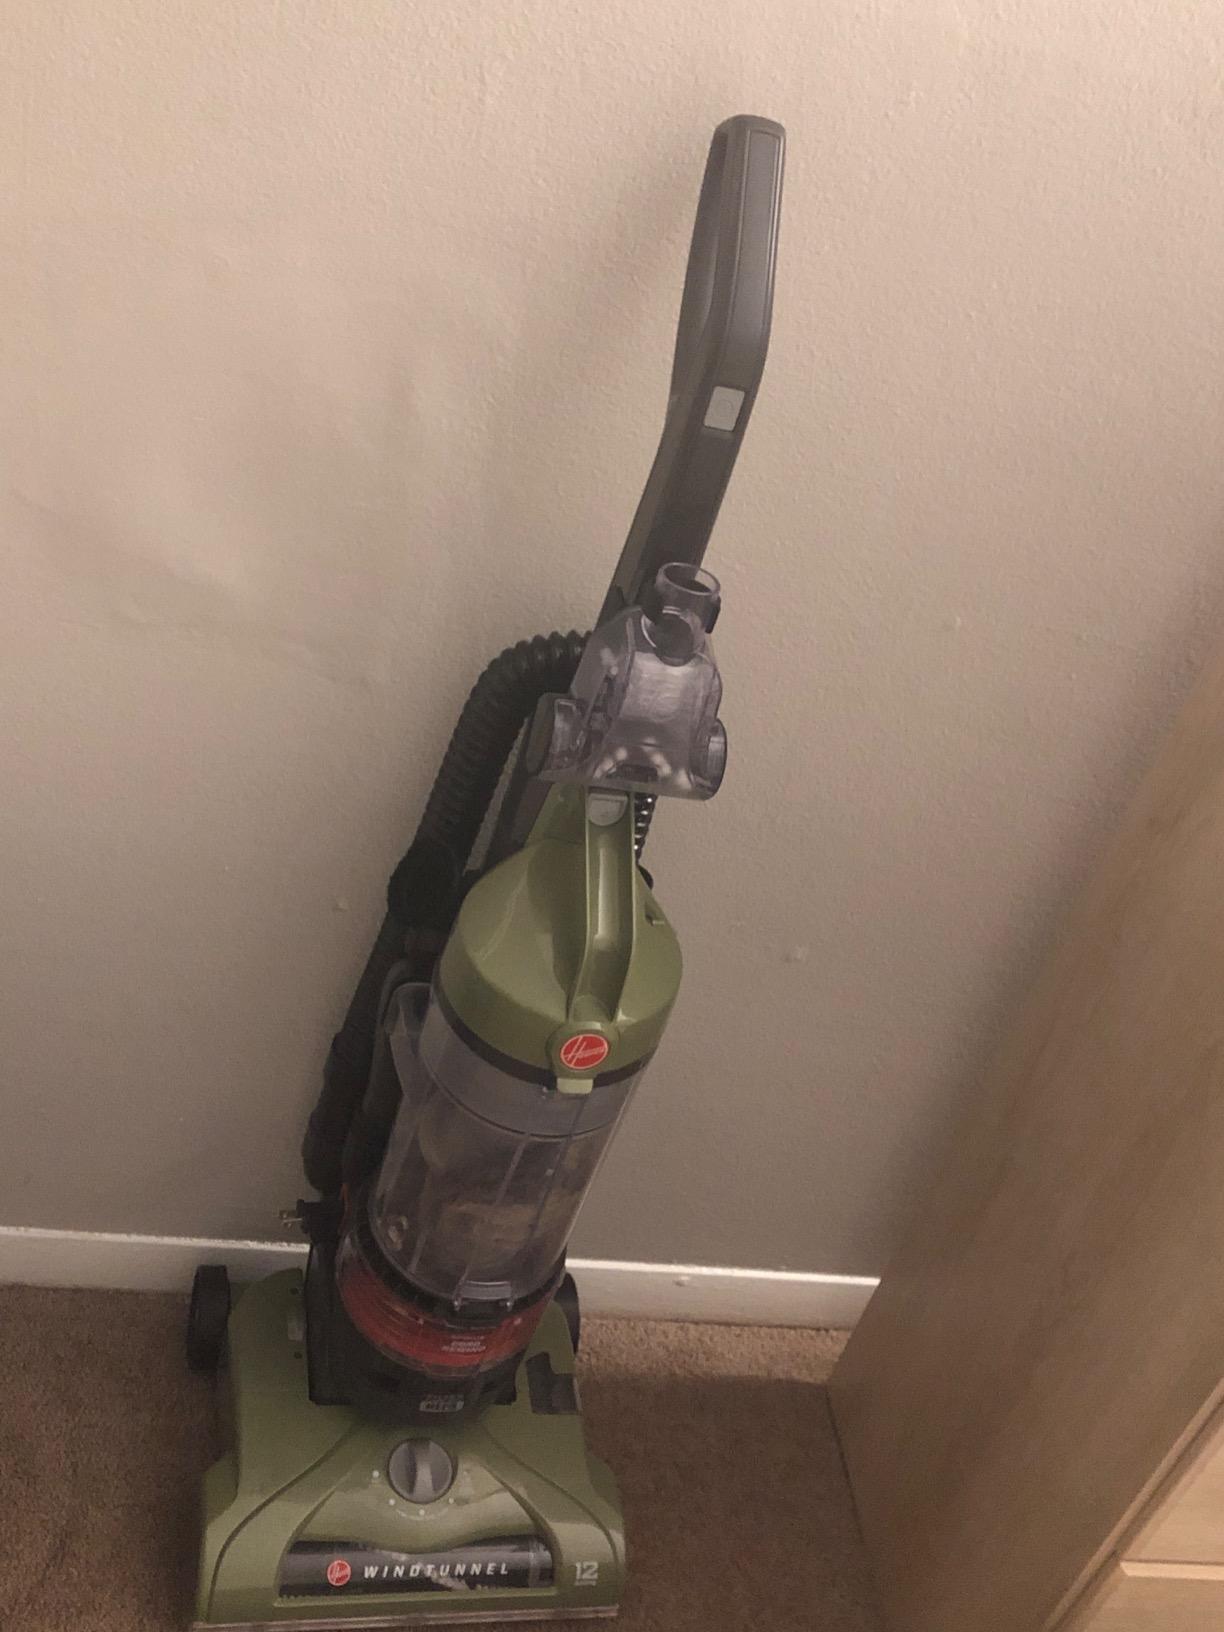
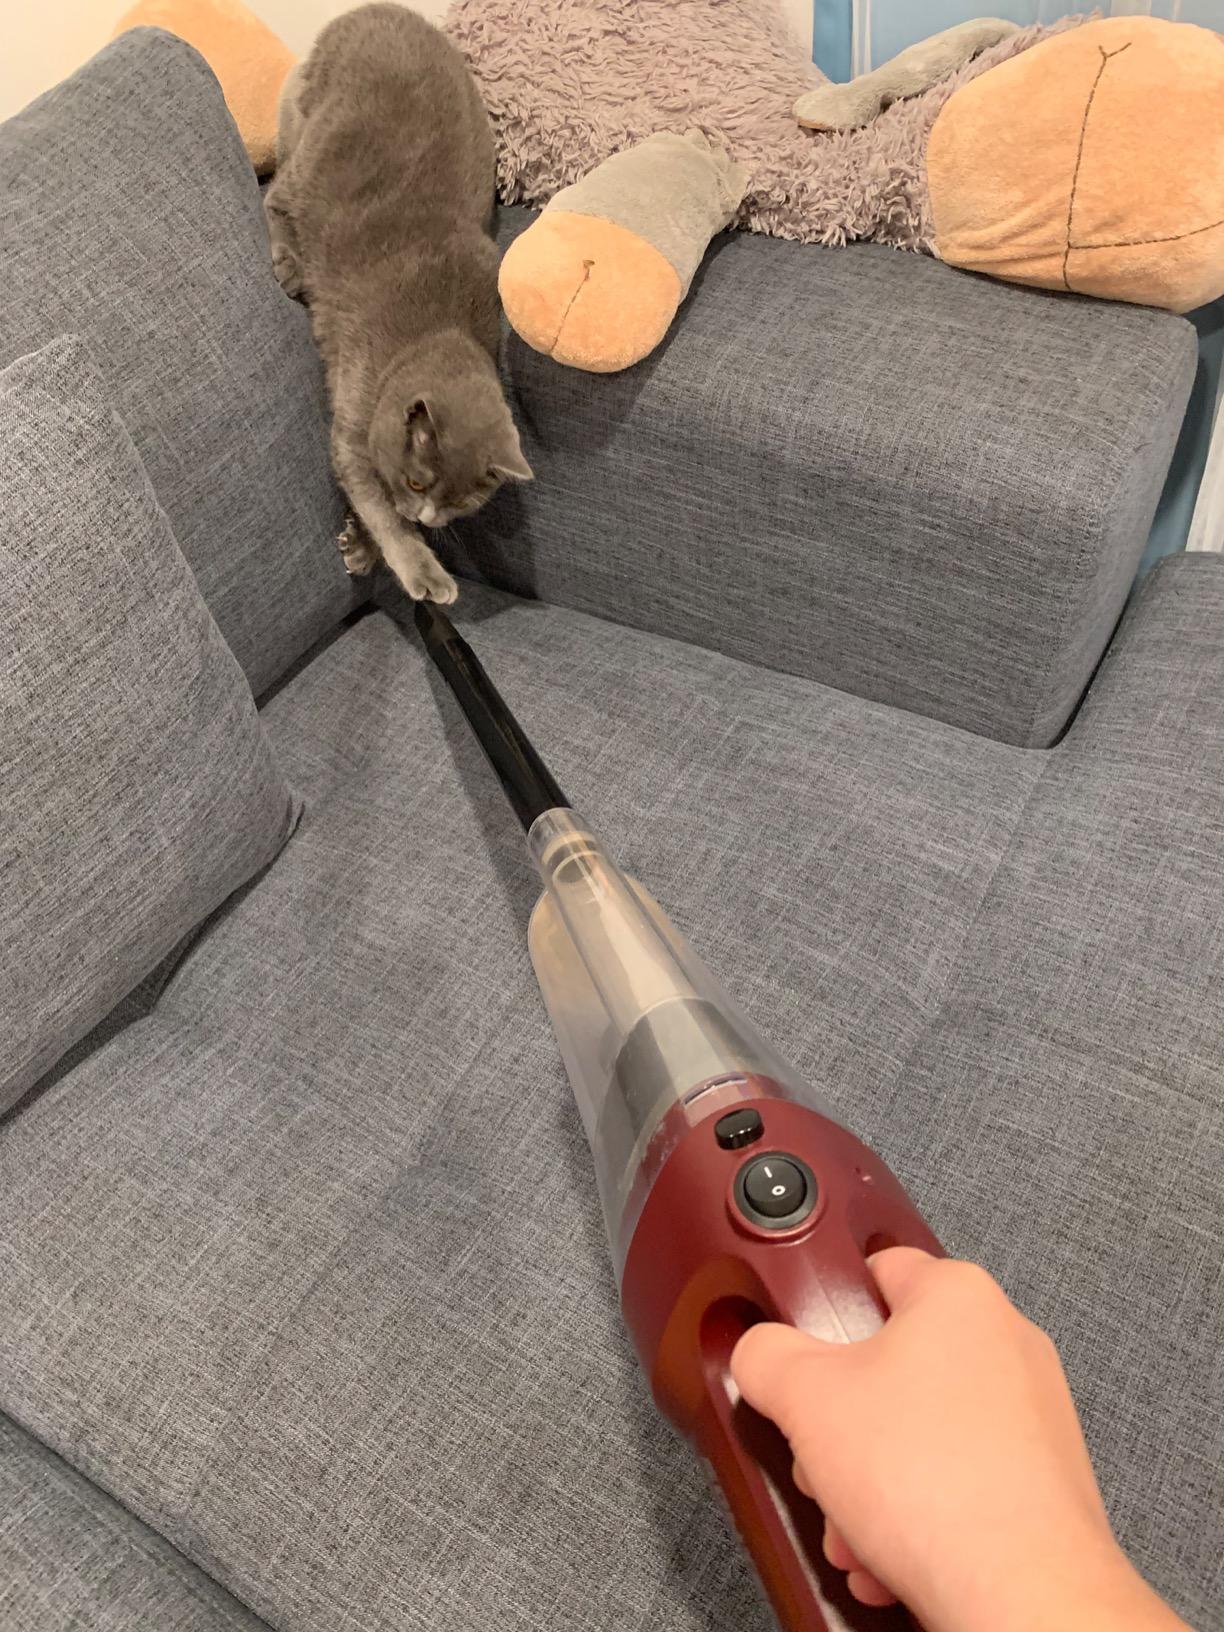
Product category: items_vacuum
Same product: no